Malmö FF in European football

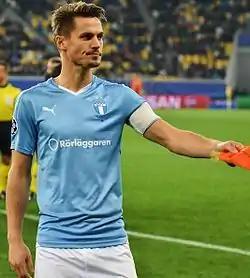
Markus Rosenberg before a Champions League match against Shakhtar Donetsk in 2015. His tally of 23 goals in European competitions is the highest by any Malmö player.

The UEFA Cup, founded in 1971, was renamed the UEFA Europa League in 2009. Malmö FF first contested this competition in the 1977–78 season having qualified as Allsvenskan runners-up in 1976. The club competed in the competition for the first time since its rebranding to the UEFA Europa League during the 2011–12 season. The following is a complete list of matches played by Malmö FF in the UEFA Cup and UEFA Europa League. It includes the tournament season, the stage, the opponent club and its country, the date, the venue and the score. Statistics are correct as of the 2024–25 season.